Jämtland

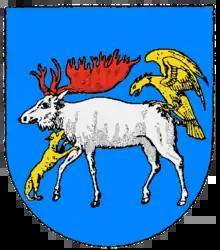
Popular belief holds that the scene represents Jämtland torn between Norway and Sweden.

In Jämtland there are also Sami people. The Sami in Jämtland are Southern Sami people and speak Southern Sami (or "åarjelsaemien giele", as it is known in Southern Sami), a language mutually unintelligible with the other Sami languages. The Sami in Jämtland have historically been referred to as "Lapps" and sometimes by using the vague word "Finns" (supposedly related to English "find", see Fenni), though they prefer to call themselves Sami. There have been Sami peoples in Jämtland from pre-historic times; exactly how many, however, is disputed. The northernmost part of Jämtland, Frostviken, is originally a Sami area, historically referred to as a "finnmark". However, the ancestors to the Sami people who live south of this area today probably did not come to the area before the 16th century, when large-scale reindeer herding began, leading to a nomadic lifestyle among the Sami people. This also led to several conflicts in court between Sami people in Jämtland and the land owners. At the dawn of the 20th century, the Swedish state had an official policy which stated that "Lapp should be Lapp" and that they should all live a "traditional" Sami life and not integrate in the society. This has now changed and only a minority are in fact reindeer-herders. The Sami people in Jämtland are closely connected to their brethren living in Trøndelag, and a distinctive feature of the Southern Sami culture is the yoik called "vuoille".